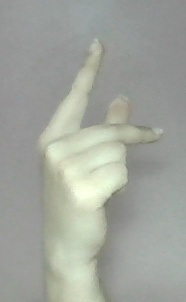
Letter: dha